Clyde Park Challenge Cup

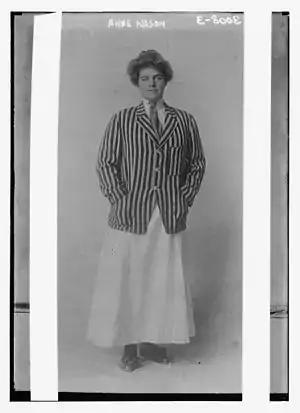

The Clyde Park Challenge Cup is played at the Brookline Country Club and it is awarded to the best female golfer of that year.